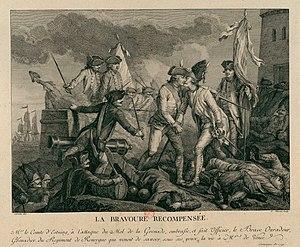
""La bravoure récompensée"", épisode de l'attaque du Môle de la Grenade en 1779
Jean Gaspard de Vence, né à Marseille le 6 avril 1747 et mort en son château de Vaulichères le 12 mars 1808, est un corsaire et officier de marine français du XVIIIᵉ siècle et du début du XIXᵉ siècle, qui termine sa carrière avec le grade de contre-amiral et devient le premier préfet maritime de Toulon.
Le régiment de Rouergue est un régiment d’infanterie du Royaume de France créé en 1667.